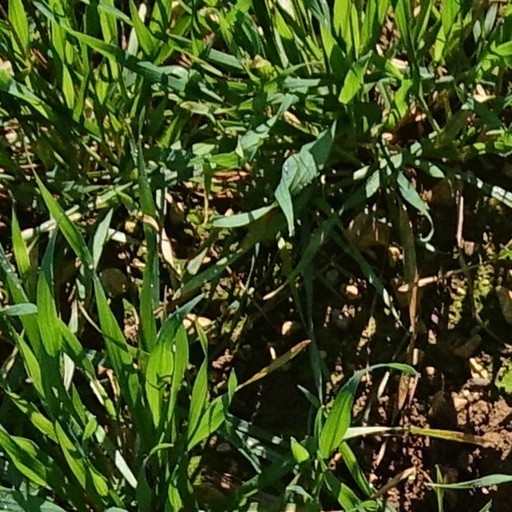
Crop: wheat